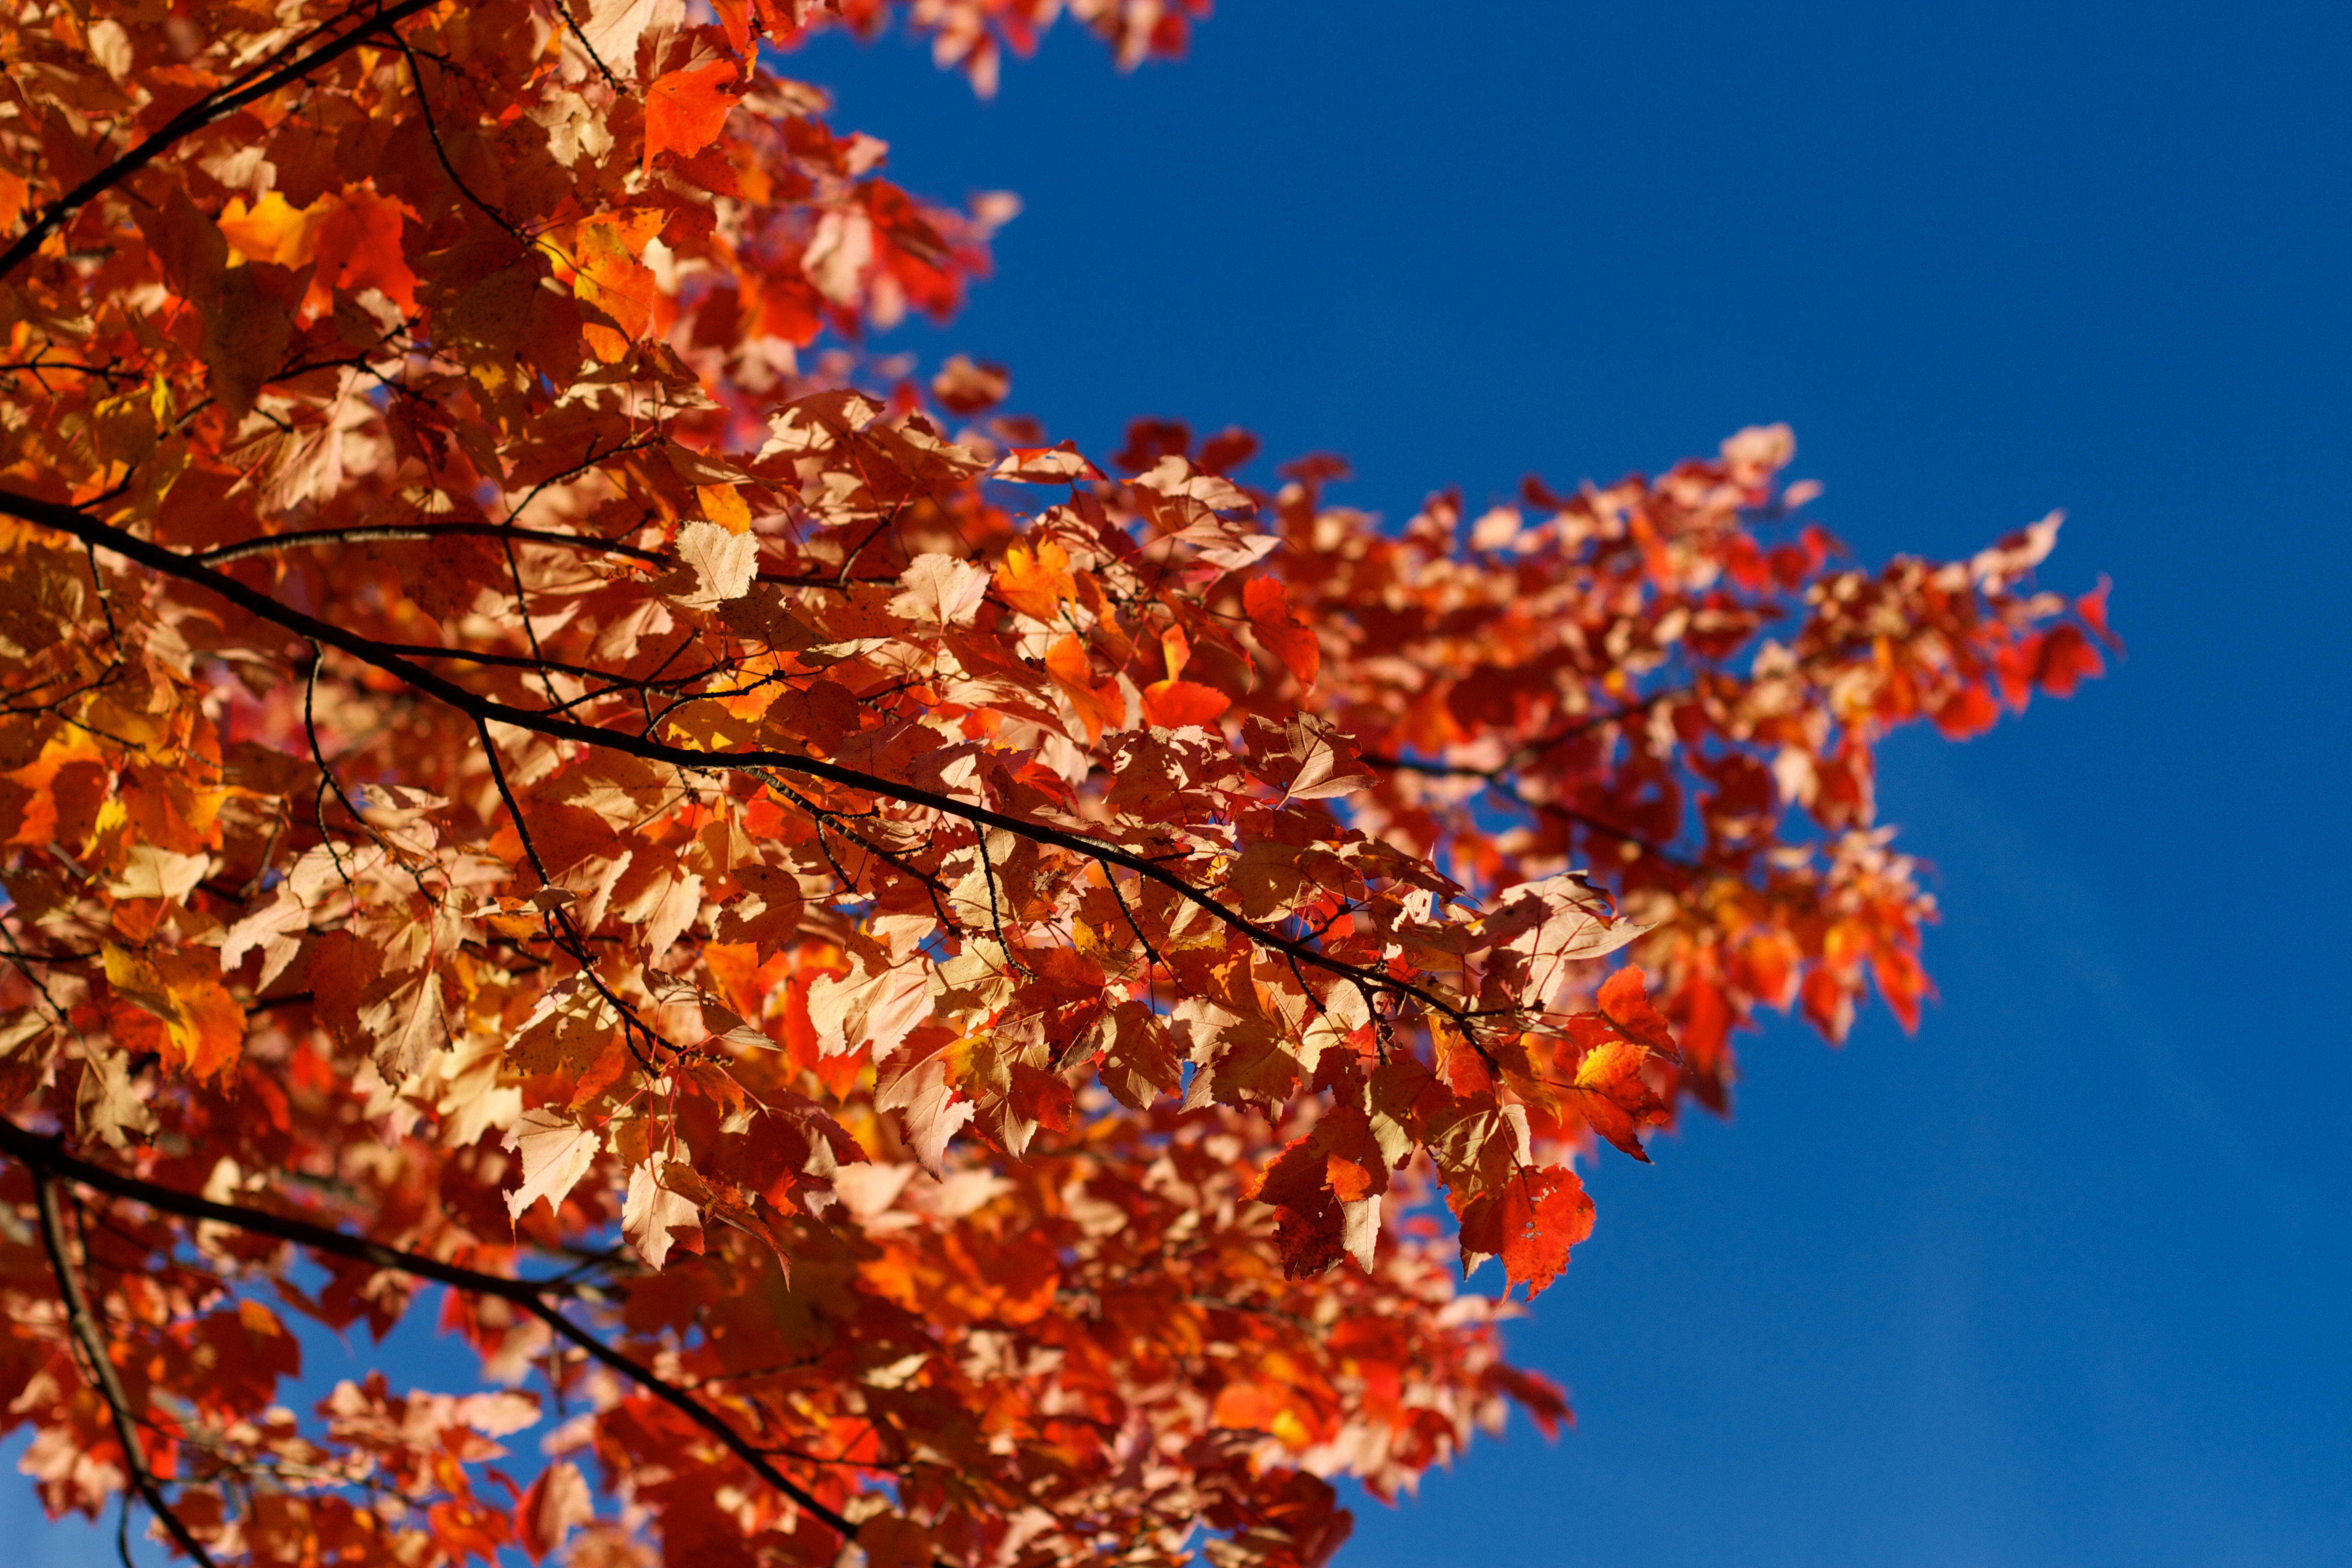
tree, branch, blossom, plant, sky, sunlight, leaf, flower, autumn, flora, season, macro photography, flowering plant, woody plant, land plant